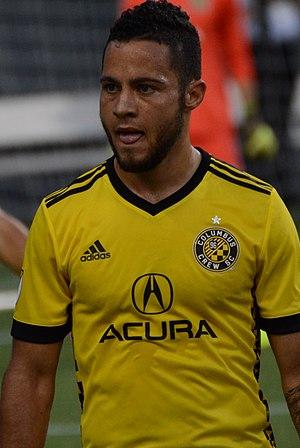
Niko Hansen, né le 13 septembre 1994 à Randers au Danemark, est un footballeur danois. Il évolue au poste d'attaquant au Dynamo de Houston.